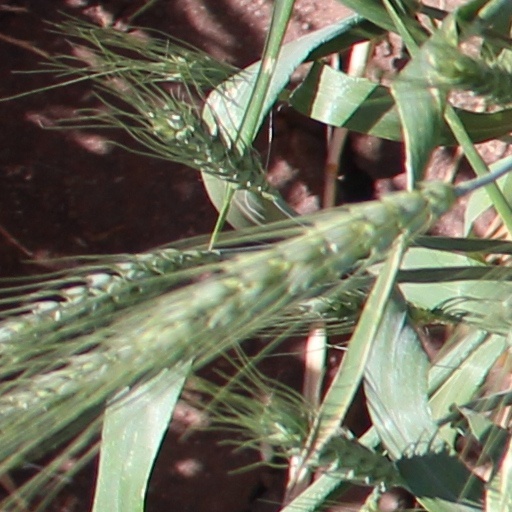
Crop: wheat